Flying Tiger Line Flight 282

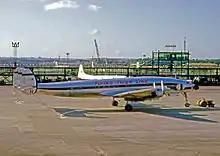
A L-1049H of Flying Tiger Line similar to the aircraft involved

Flying Tiger Line Flight 282 refers to the crash of a Lockheed Super Constellation aircraft, N6915C, shortly after takeoff from San Francisco International Airport in the early morning hours of Thursday, December 24, 1964.